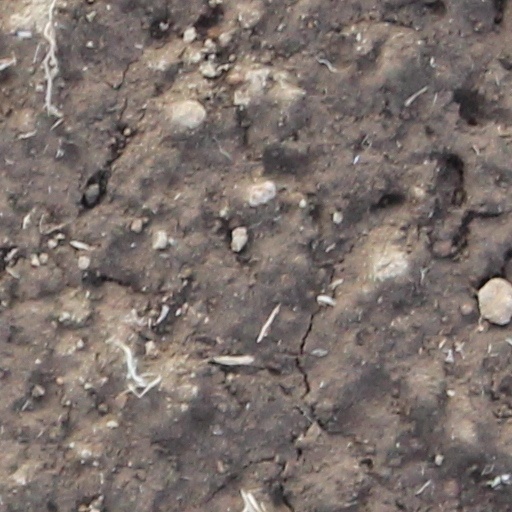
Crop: wheat